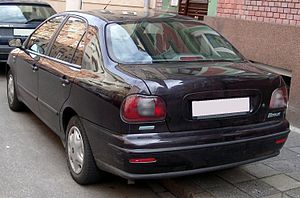
Fiat Marea / Modelhistorie
Fiat Marea var en på Bravo baseret lille mellemklassebil fra Fiat Automobiles, som var i produktion mellem sensommeren 1996 og slutningen af 2002.